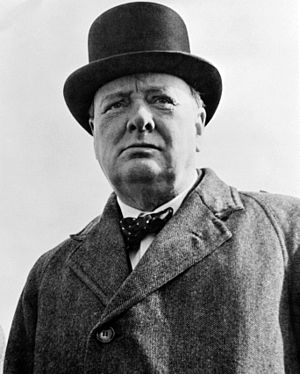
Winston Churchill
Sir Winston Leonard Spencer-Churchill var en britisk politiker og statsmand, som er kendt for sit lederskab af Storbritannien under 2. verdenskrig. Han var premierminister i Storbritannien fra 1940 til 1945 og igen fra 1951 til 1955. Han betragtes i vide kredse som en af de største ledere i krigstid.